Rafael María Baralt

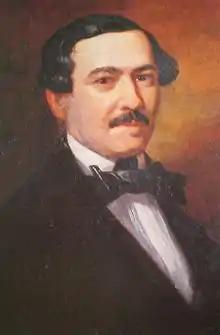

Rafael María Baralt y Pérez (3 July 1810 - 4 January 1860) was a Venezuelan diplomat and one of the country's most famed writers, philologists, and historians. He was the first Latin American to occupy a chair at the Real Academia Española.